Blood of My Blood (2011 film)

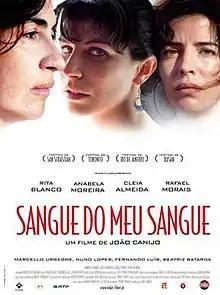
Film poster

Blood of My Blood is a 2011 Portuguese drama film directed by João Canijo. The film premiered at the Toronto International Film Festival and was awarded at the San Sebastian International Film Festival, the Palm Springs International Film Festival, and the Miami International Film Festival, among others. It was the most commercially successful film of the year in Portugal.